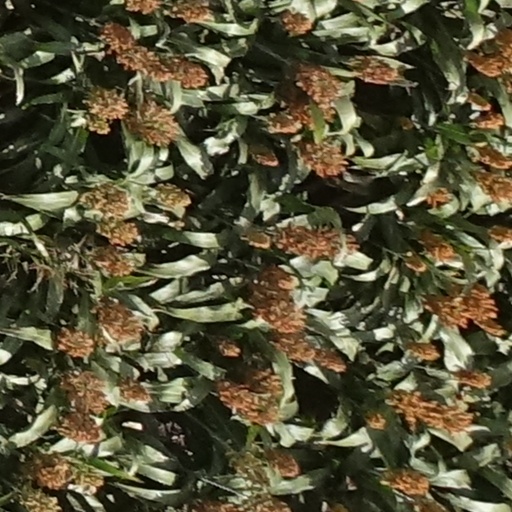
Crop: sorghum